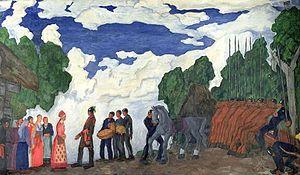
Kristjan Raud, né le 22 octobre 1865 à Kirikuküla, commune de Vinni et mort le 19 mai 1943 à Tallinn, est un peintre et illustrateur estonien.